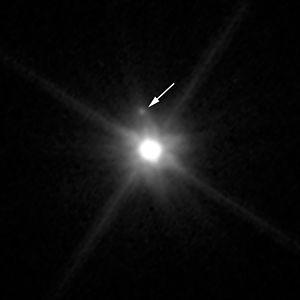
Photo de Makémaké et sa lune prise par Hubble.
Dans le Système solaire, 184 satellites naturels ont été mises en évidence comme orbitant autour d'une planète ou d'une planète naine. On en dénombre près de 345 autour de planètes mineures et des découvertes sont annoncées régulièrement. Parmi ces satellites, seuls 19 ont une masse suffisante pour avoir acquis une forme sphéroïdale sous l'effet de leur propre gravité.